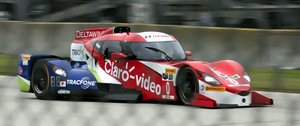
La DeltaWing DWC13 est une automobile de compétition, conçue et fabriquée par DeltaWing Racing Cars. Elle succède à la DeltaWing et est homologué dans la catégorie Prototype de l'International Motor Sports Association.